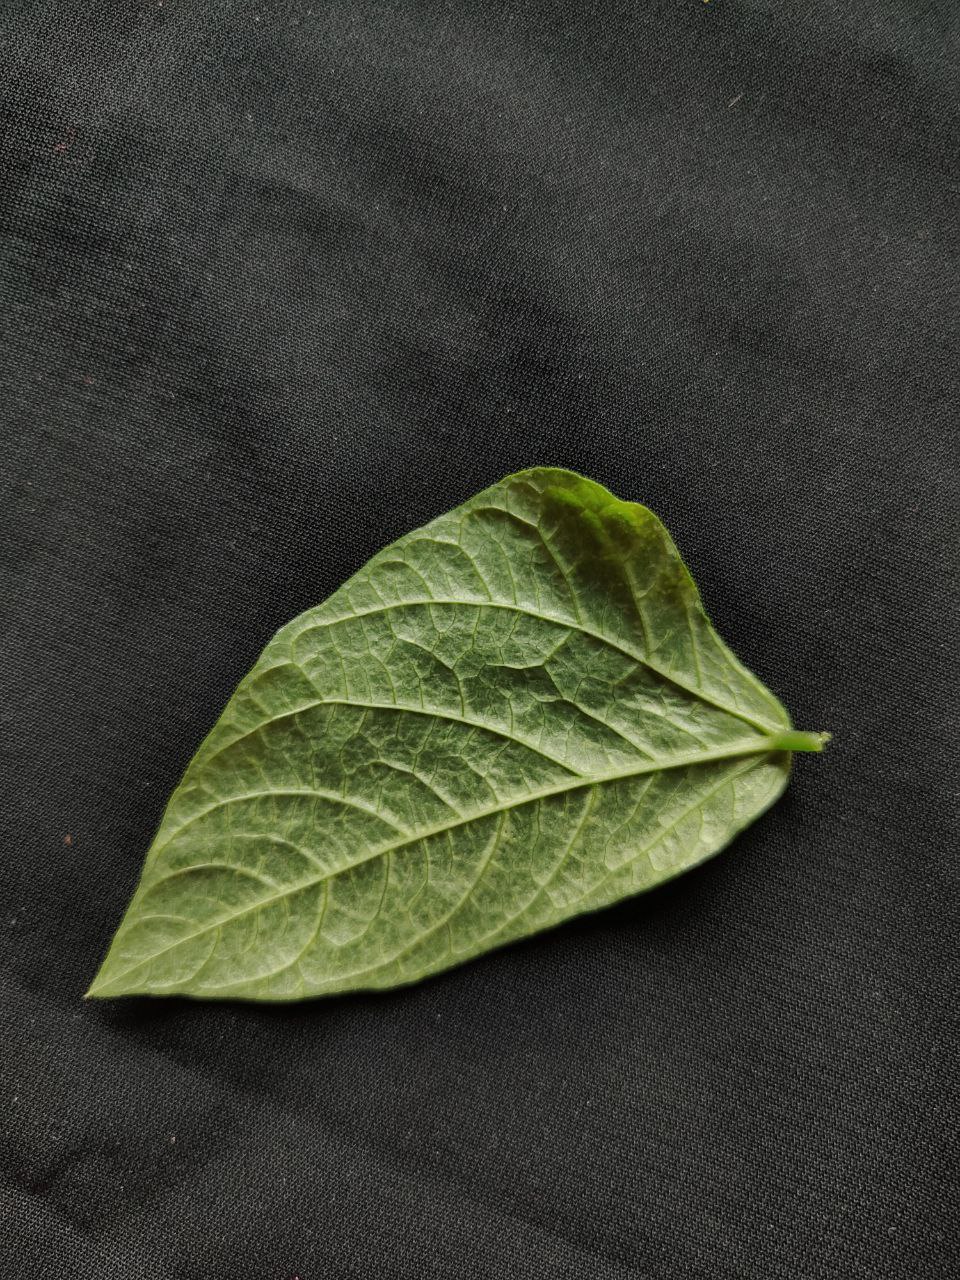
Crop: cowpea
Leaf condition: Mosaic Virus